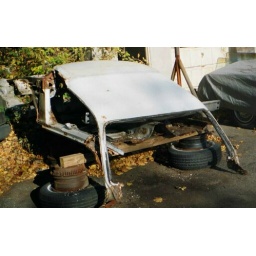
The roof is turned around on the firewall, floor pan and upper frame section.